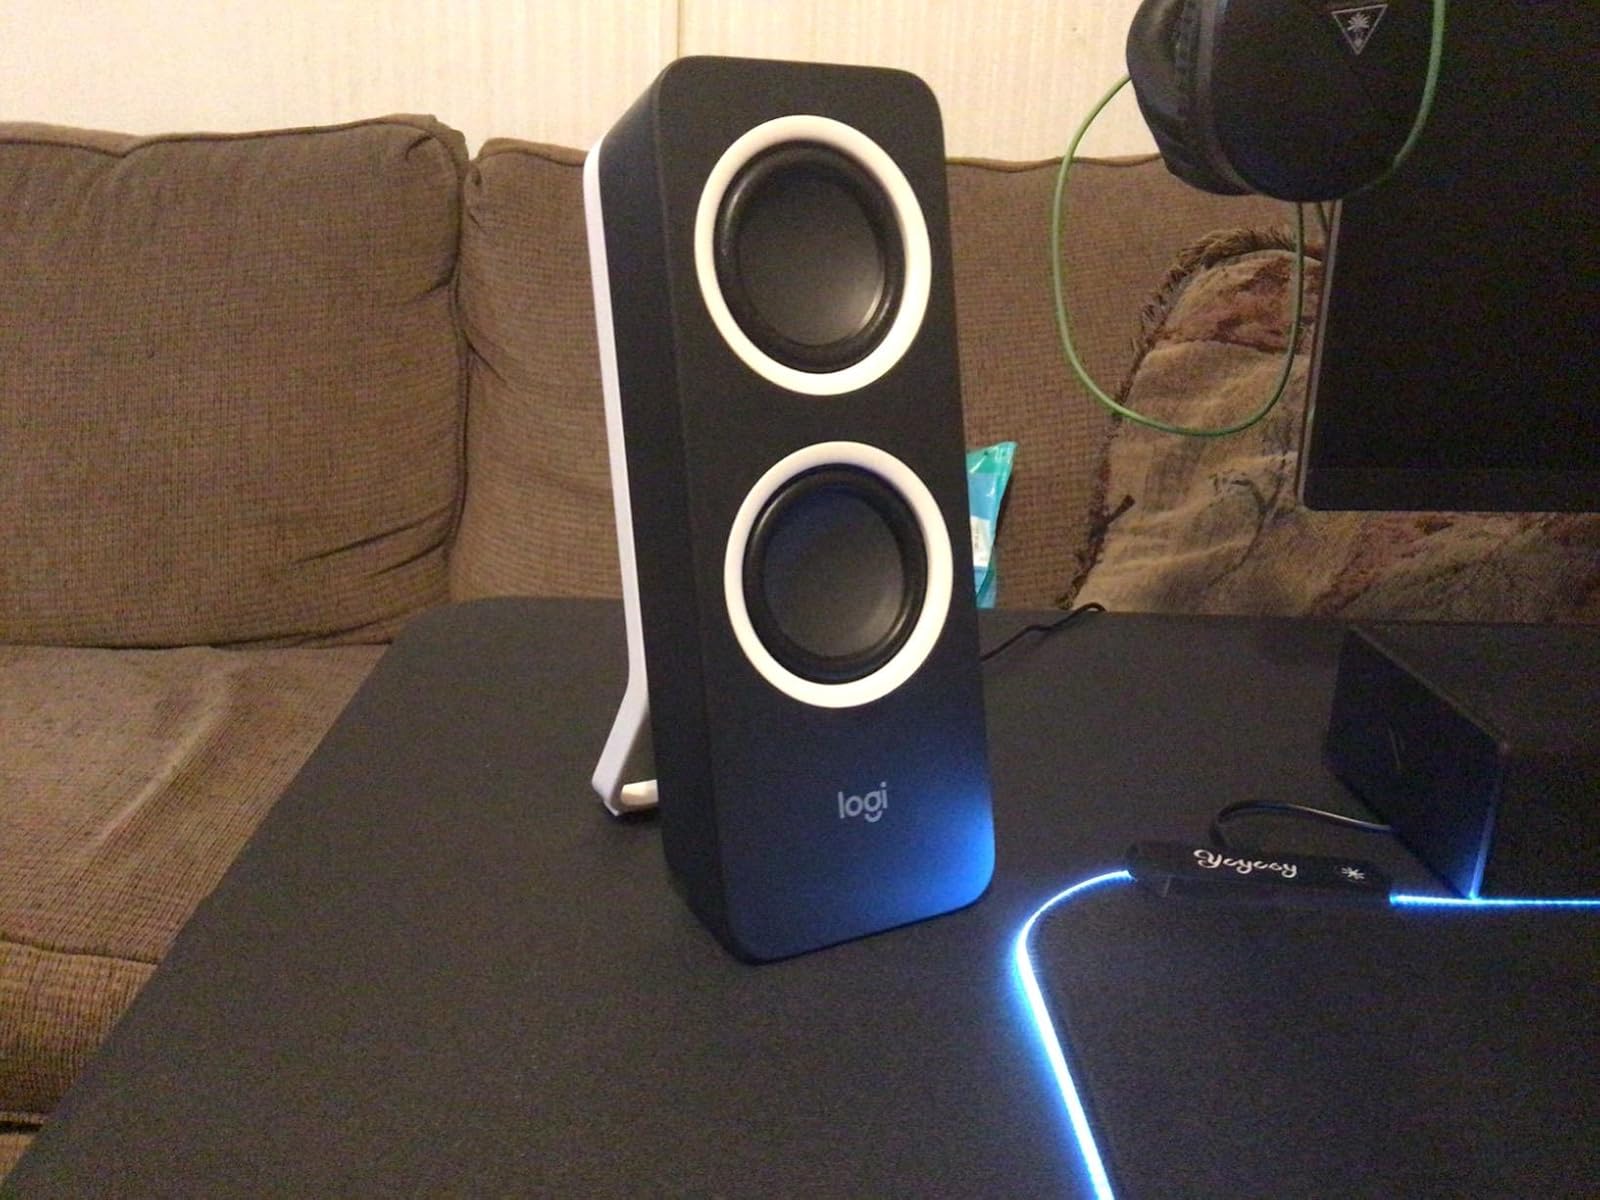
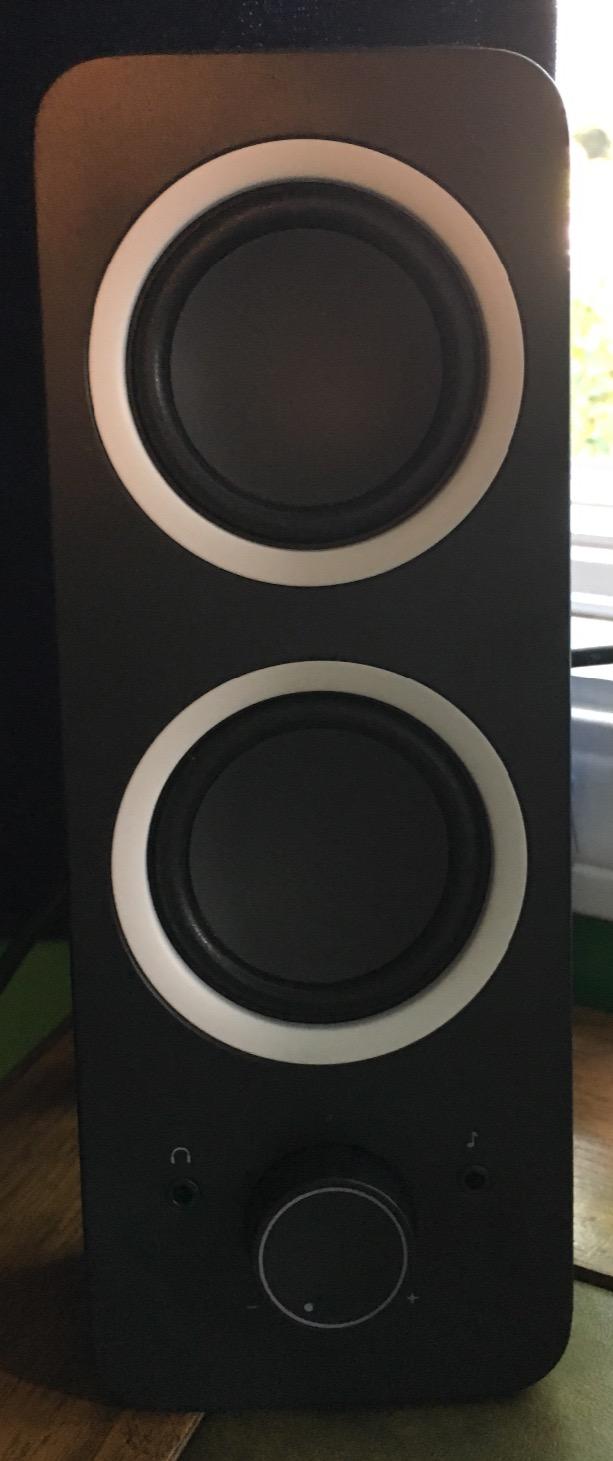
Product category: speaker
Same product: yes